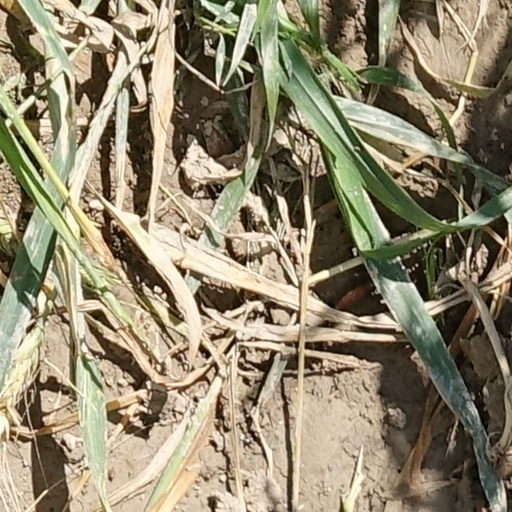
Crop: wheat